Suceava County

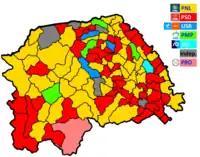
Political map of Suceava County after the 2020 Suceava County local elections by colour of the elected mayor.

The elected President of the County Council is Gheorghe Flutur (PNL). The Suceava County Council, renewed at the 2020 local elections, consists of 36 county councillors, with the following party composition: